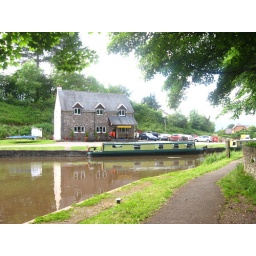
A building and narrowboat reflecting in the canal among the trees at Gilwern.